Vulcan Iron Works

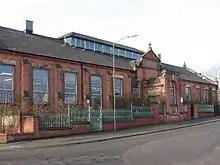
The mess room for Ley's Malleable Castings in Colombo Street, Derby

The Vulcan Iron Works at Osmaston Road, Derby was founded in 1874 by Francis Ley (1846-1916). On a site occupying 11 acres by the Birmingham and Derby Junction Railway, he manufactured castings for motor cars. The company became the Ley's Malleable Castings Company Ltd. In the London Gazette of April 14, 1876, Ley was granted a patent for "improvements in apparatus for locking and fastening nuts on fish plate and other bolts". The iron foundry was closed and demolished in 1986.